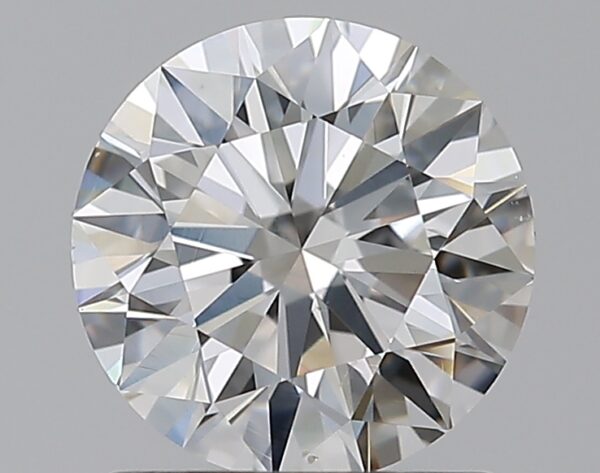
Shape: round
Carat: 1
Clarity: VS2
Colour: F
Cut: EX
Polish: EX
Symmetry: EX
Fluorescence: N
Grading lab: GIA
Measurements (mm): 6.39 x 6.4 x 3.97